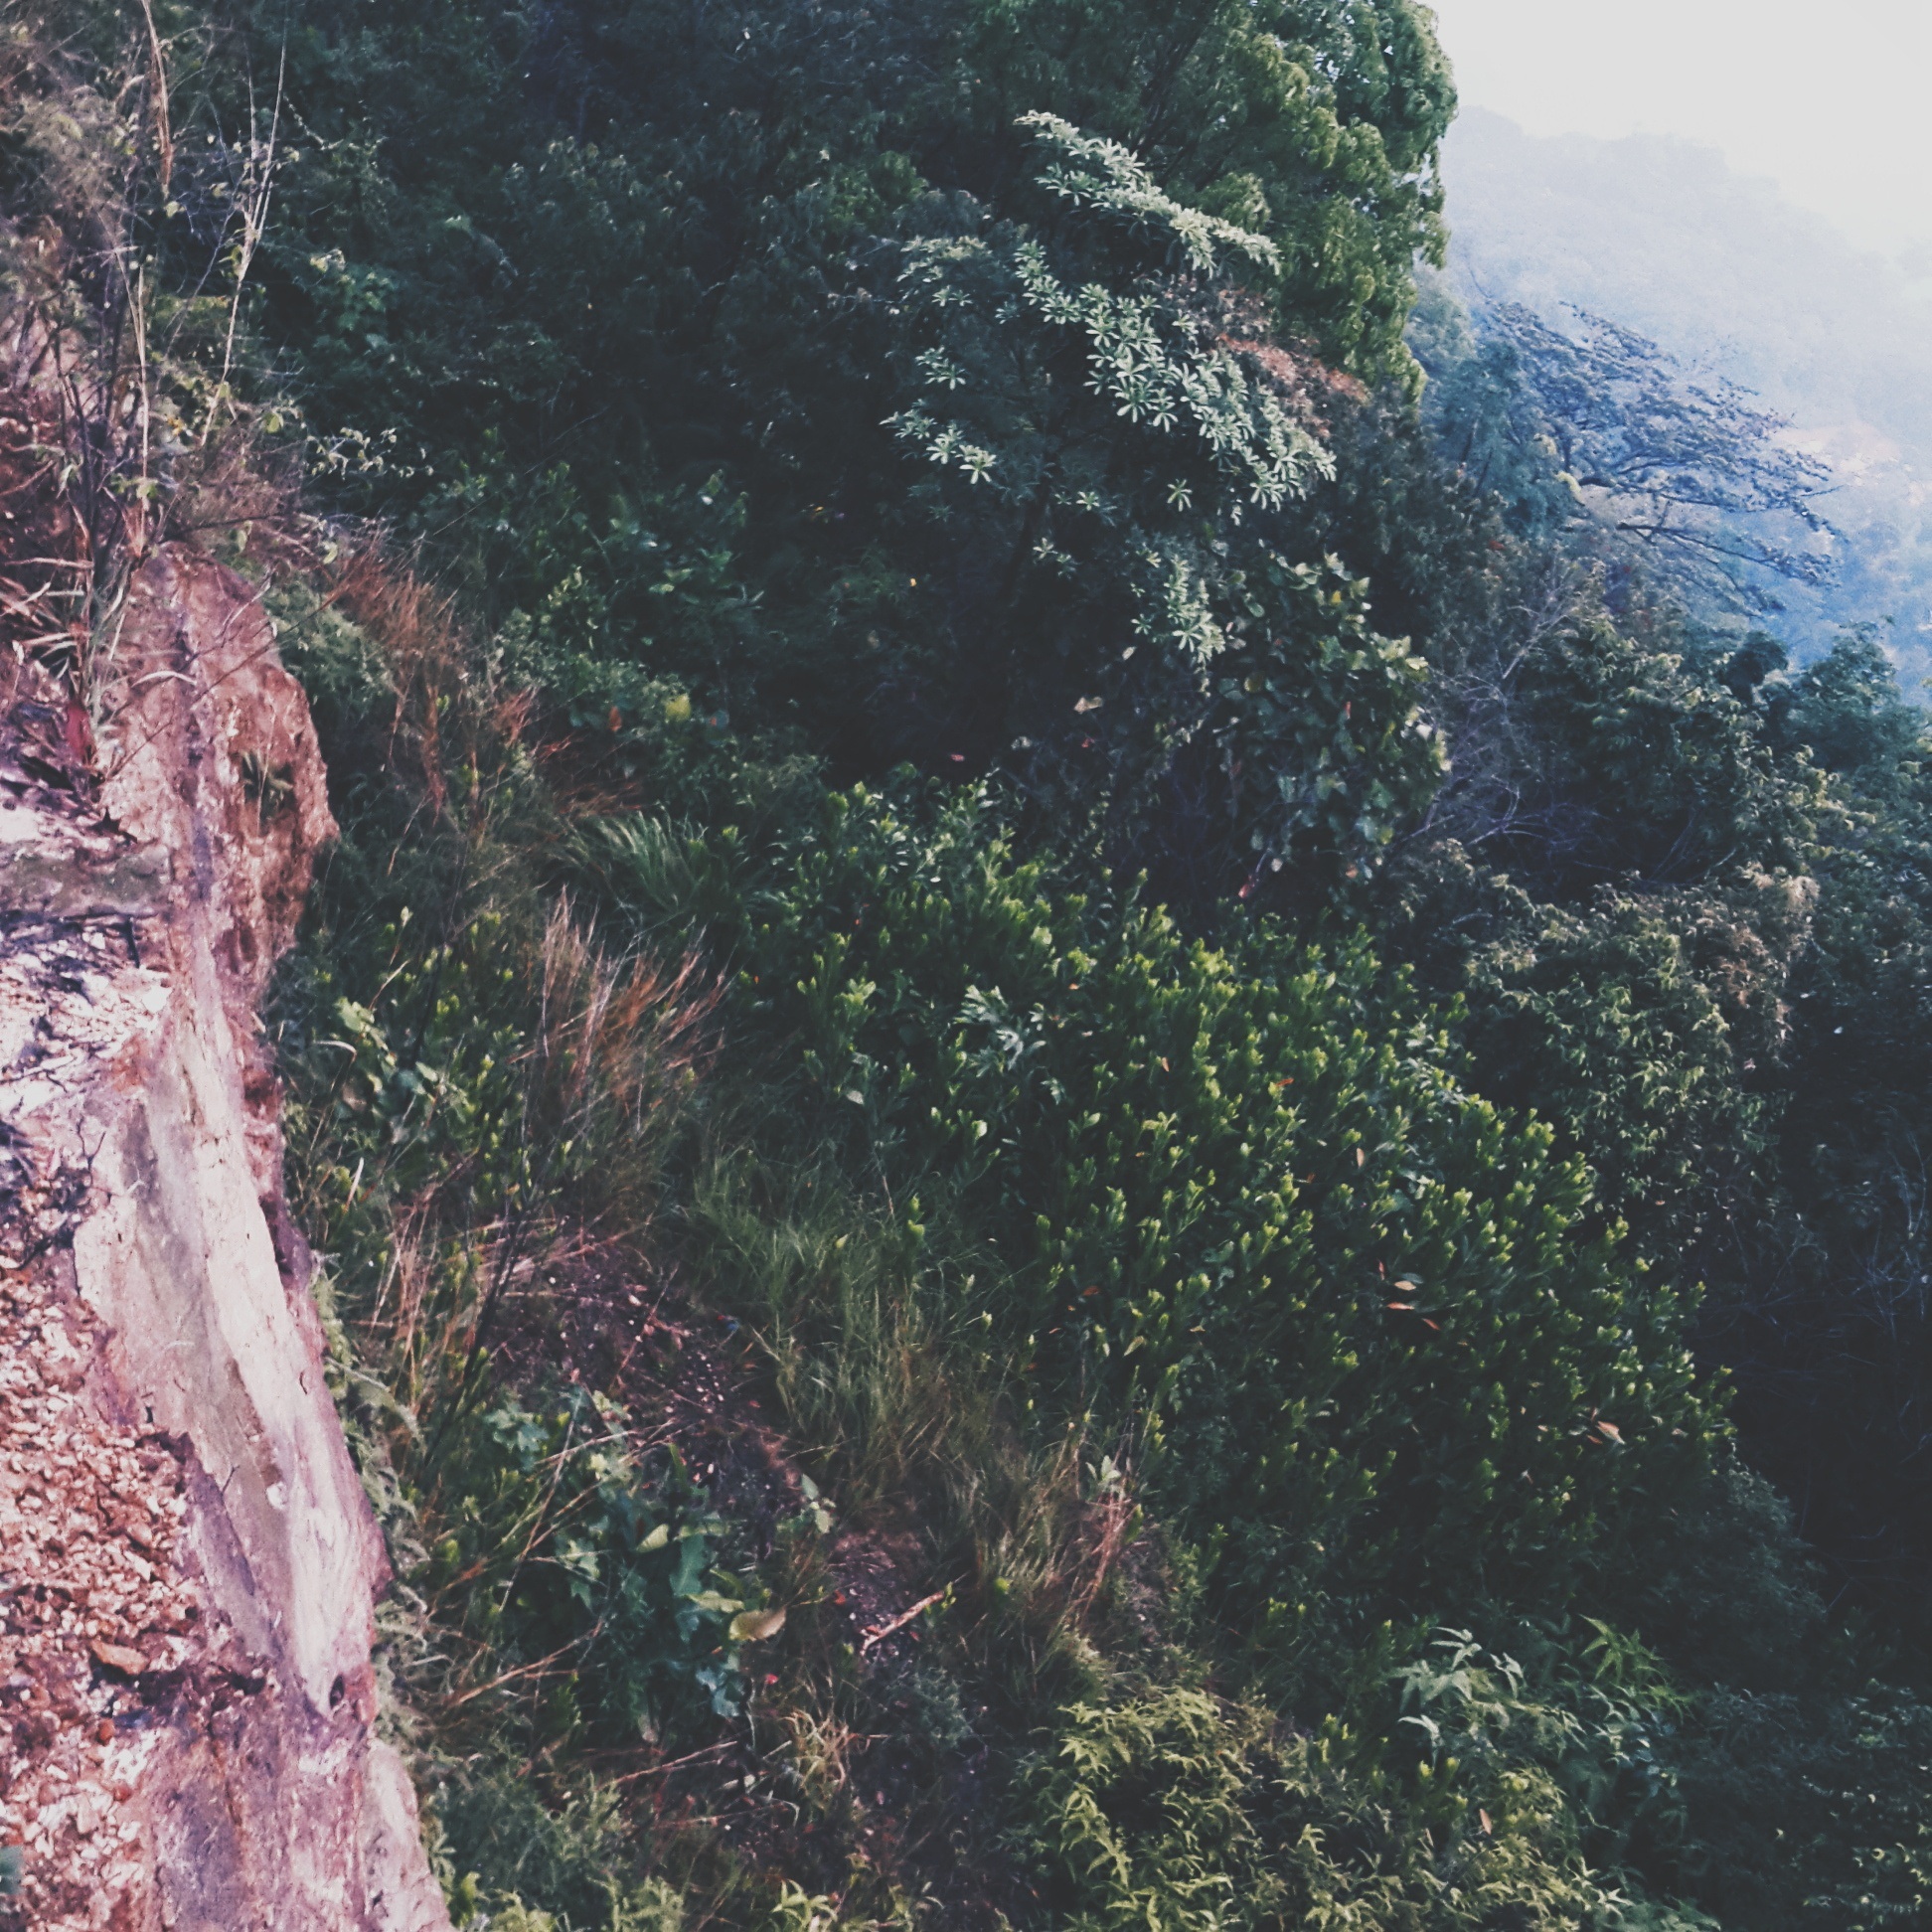
sea, coast, tree, forest, rock, mountain, cliff, jungle, terrain, ridge, geology, rainforest, landform, geographical feature, geological phenomenon